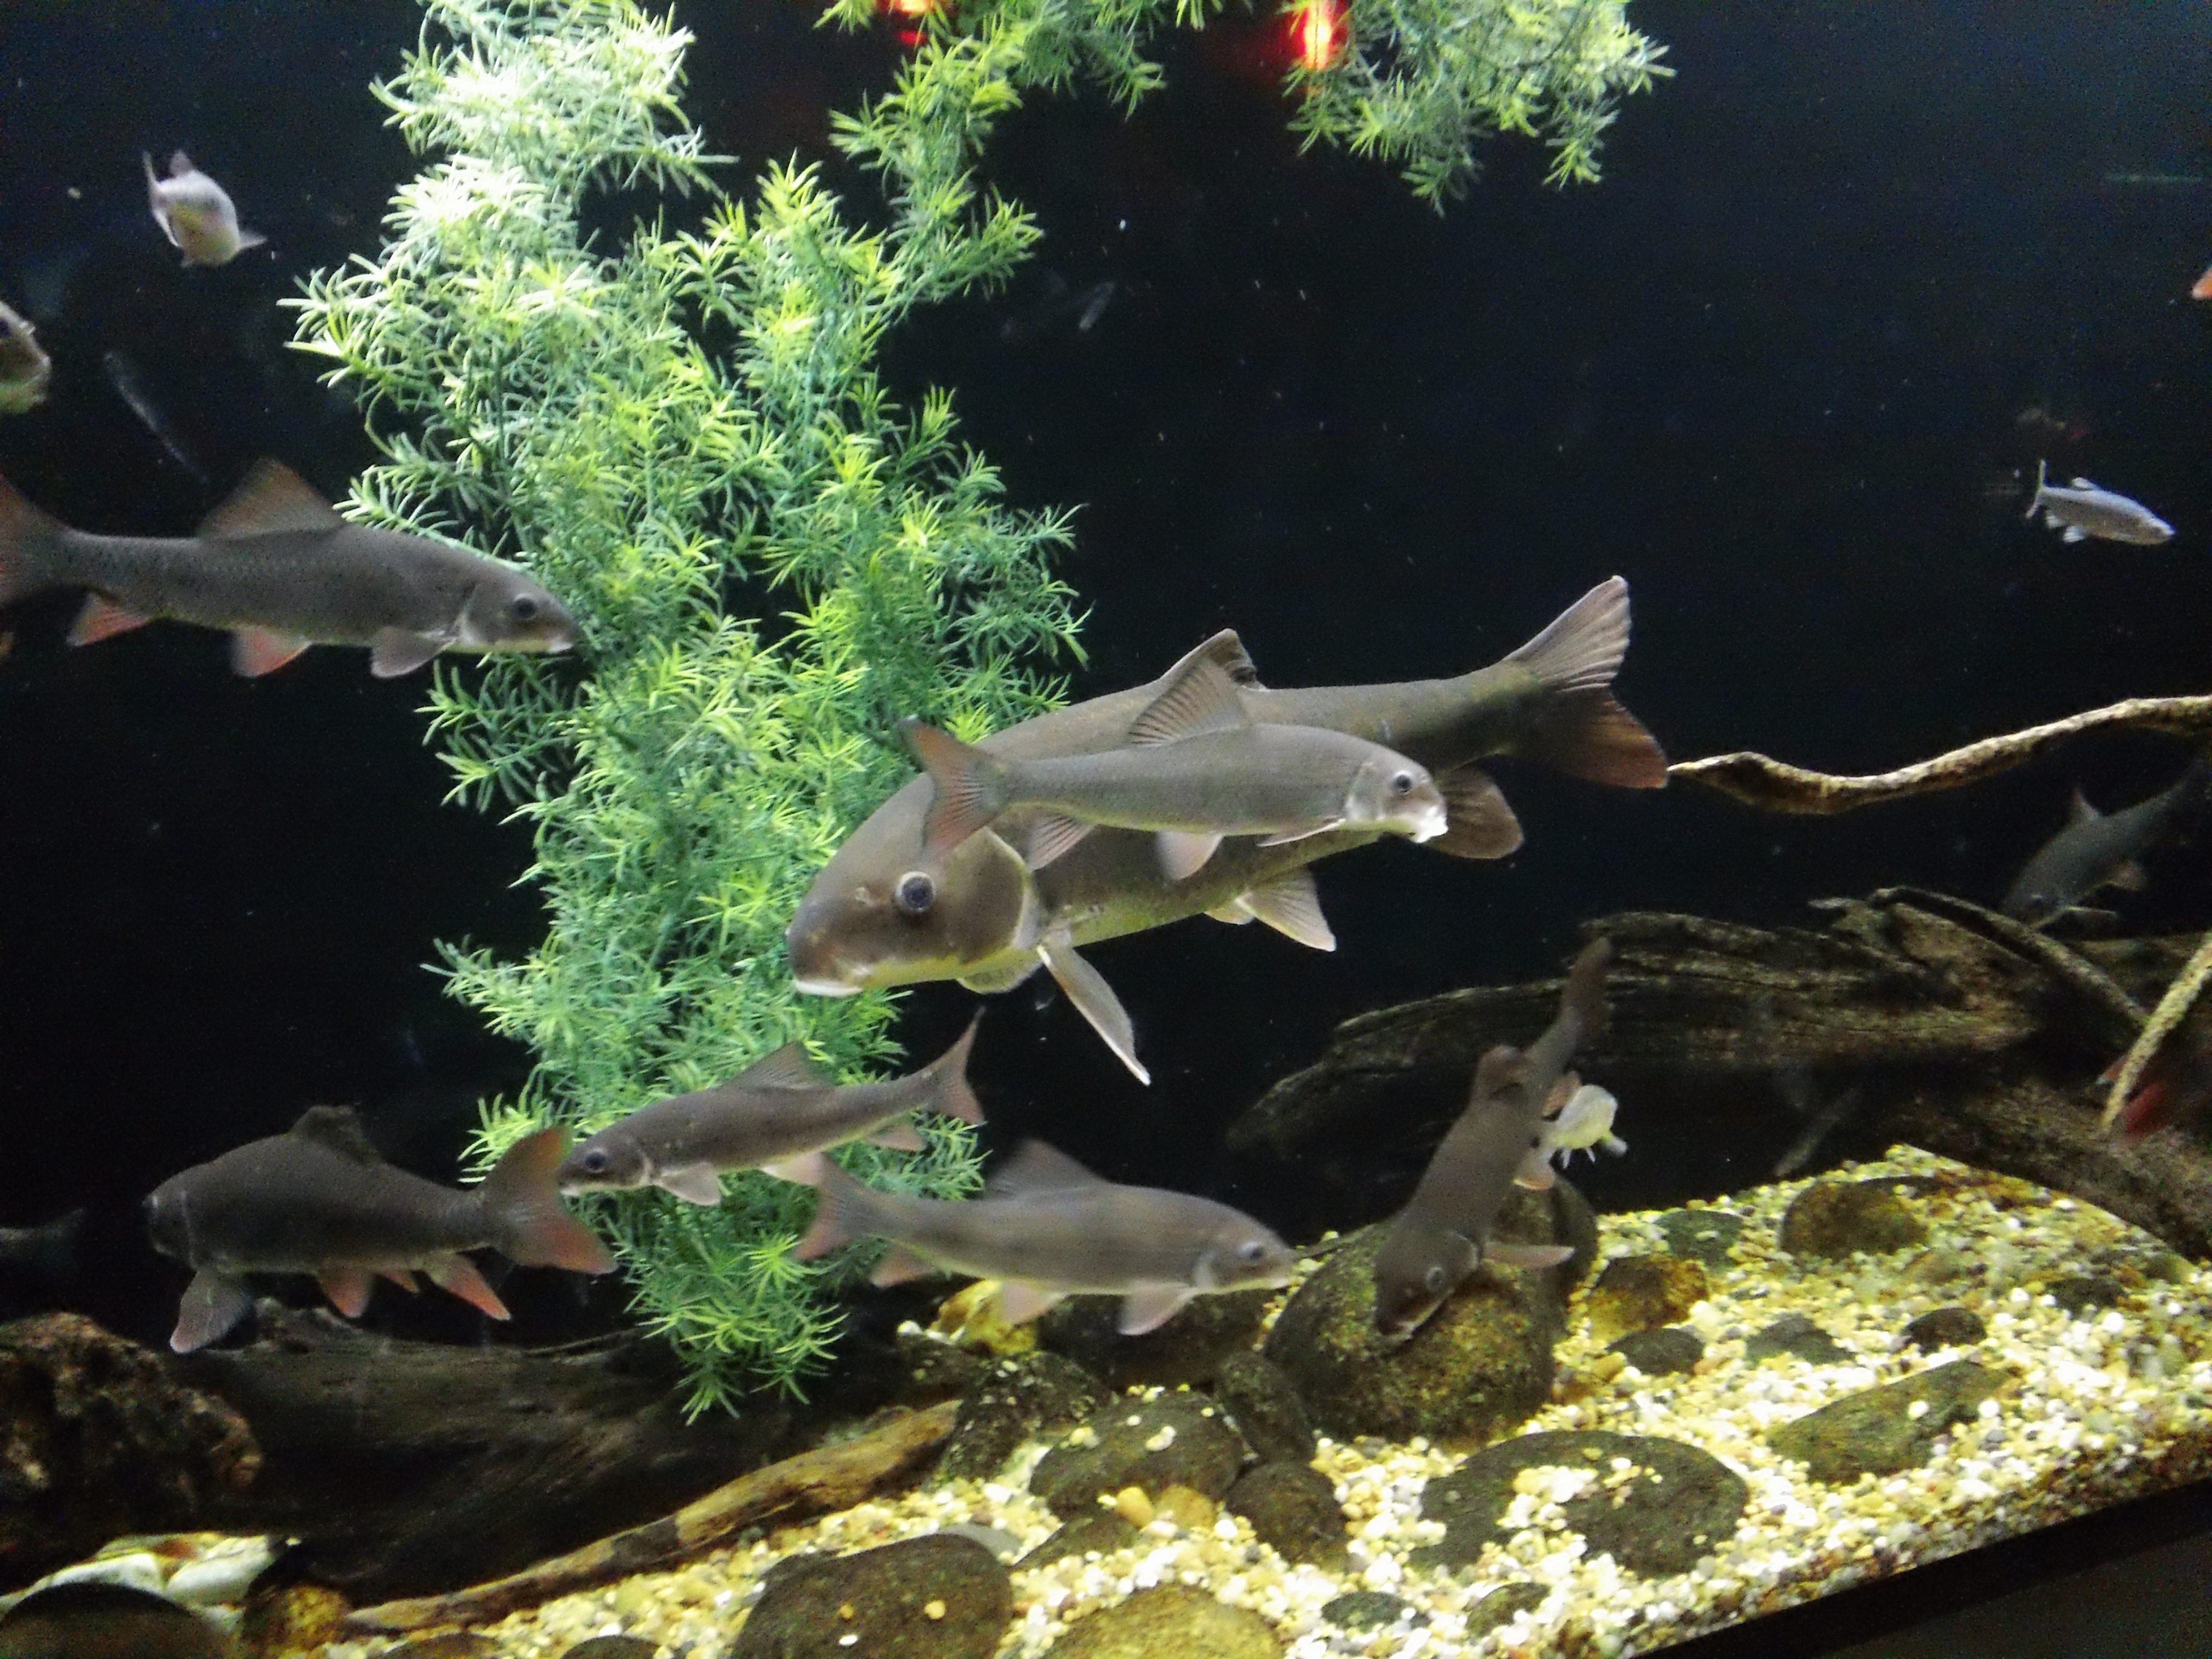
underwater, biology, aquatic, fish, fauna, swimming, aquarium, marine, sea life, marine biology, freshwater aquarium, aquiarium